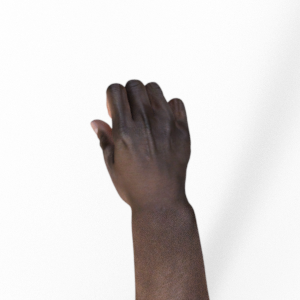
Label: rock